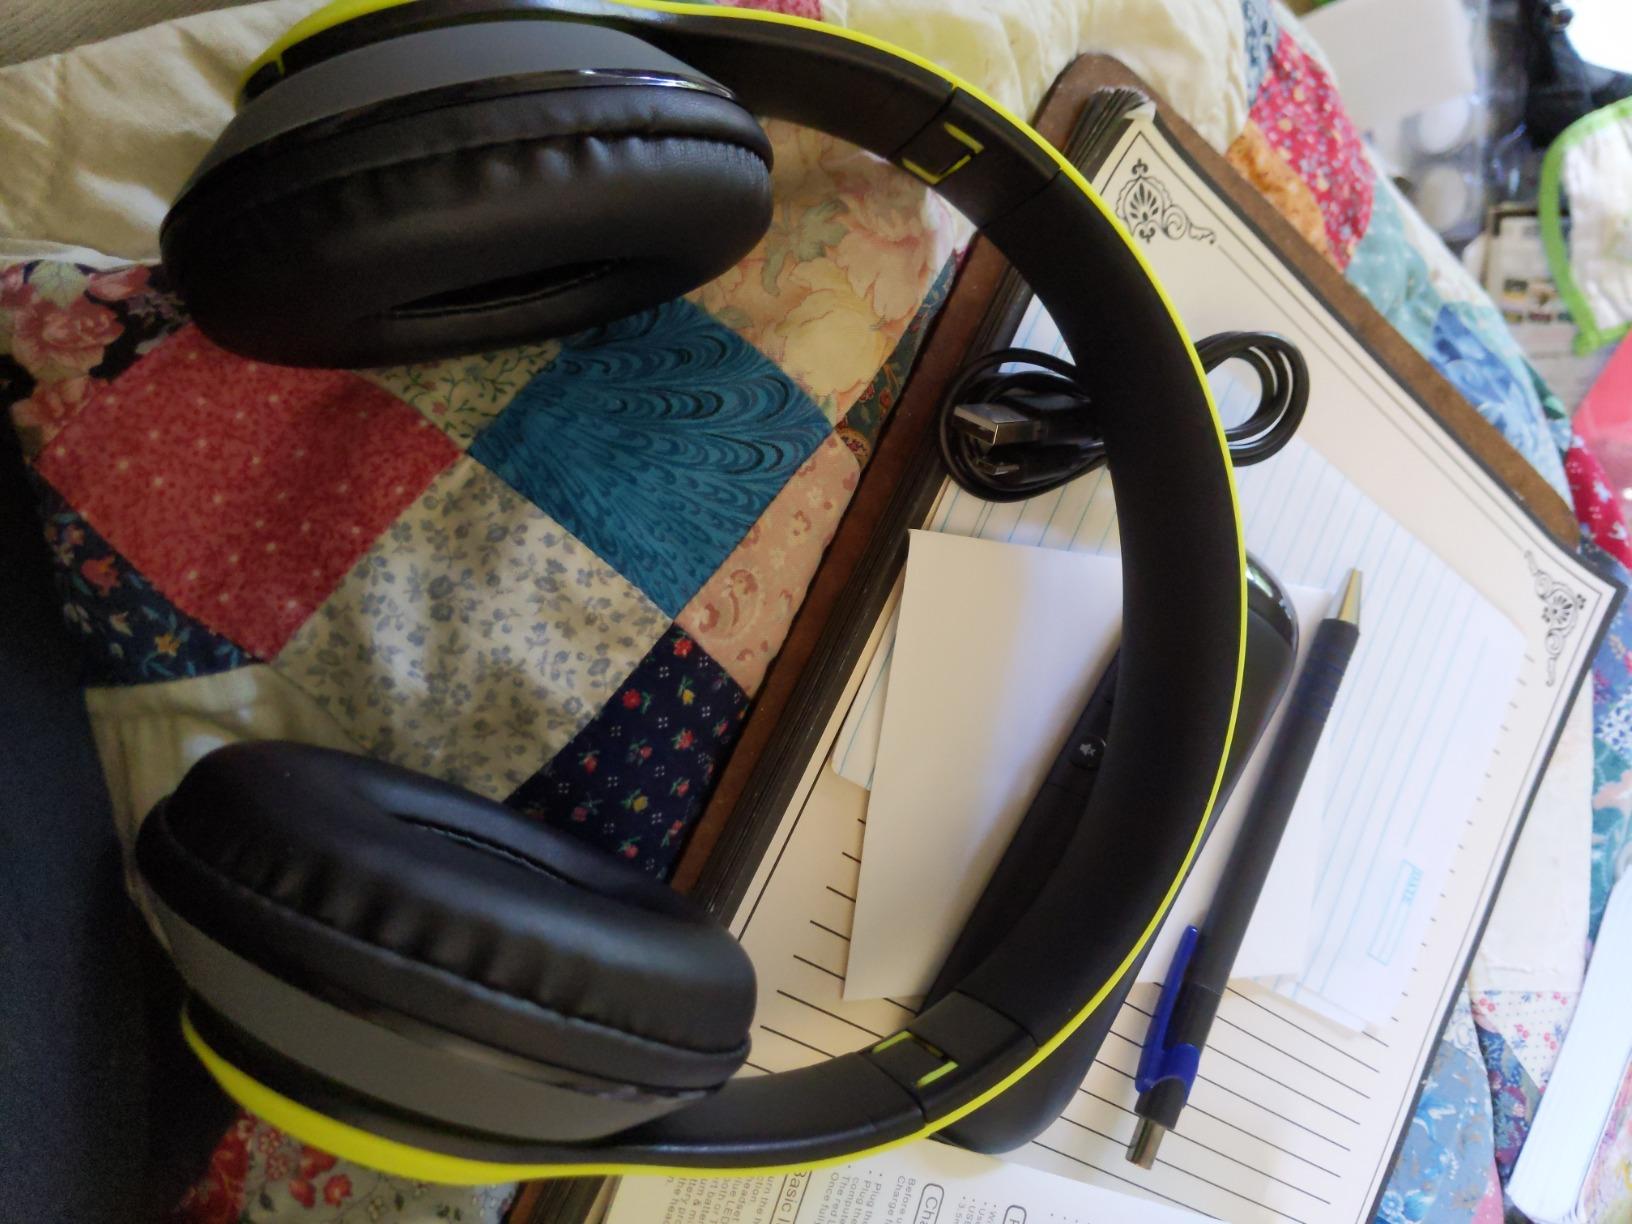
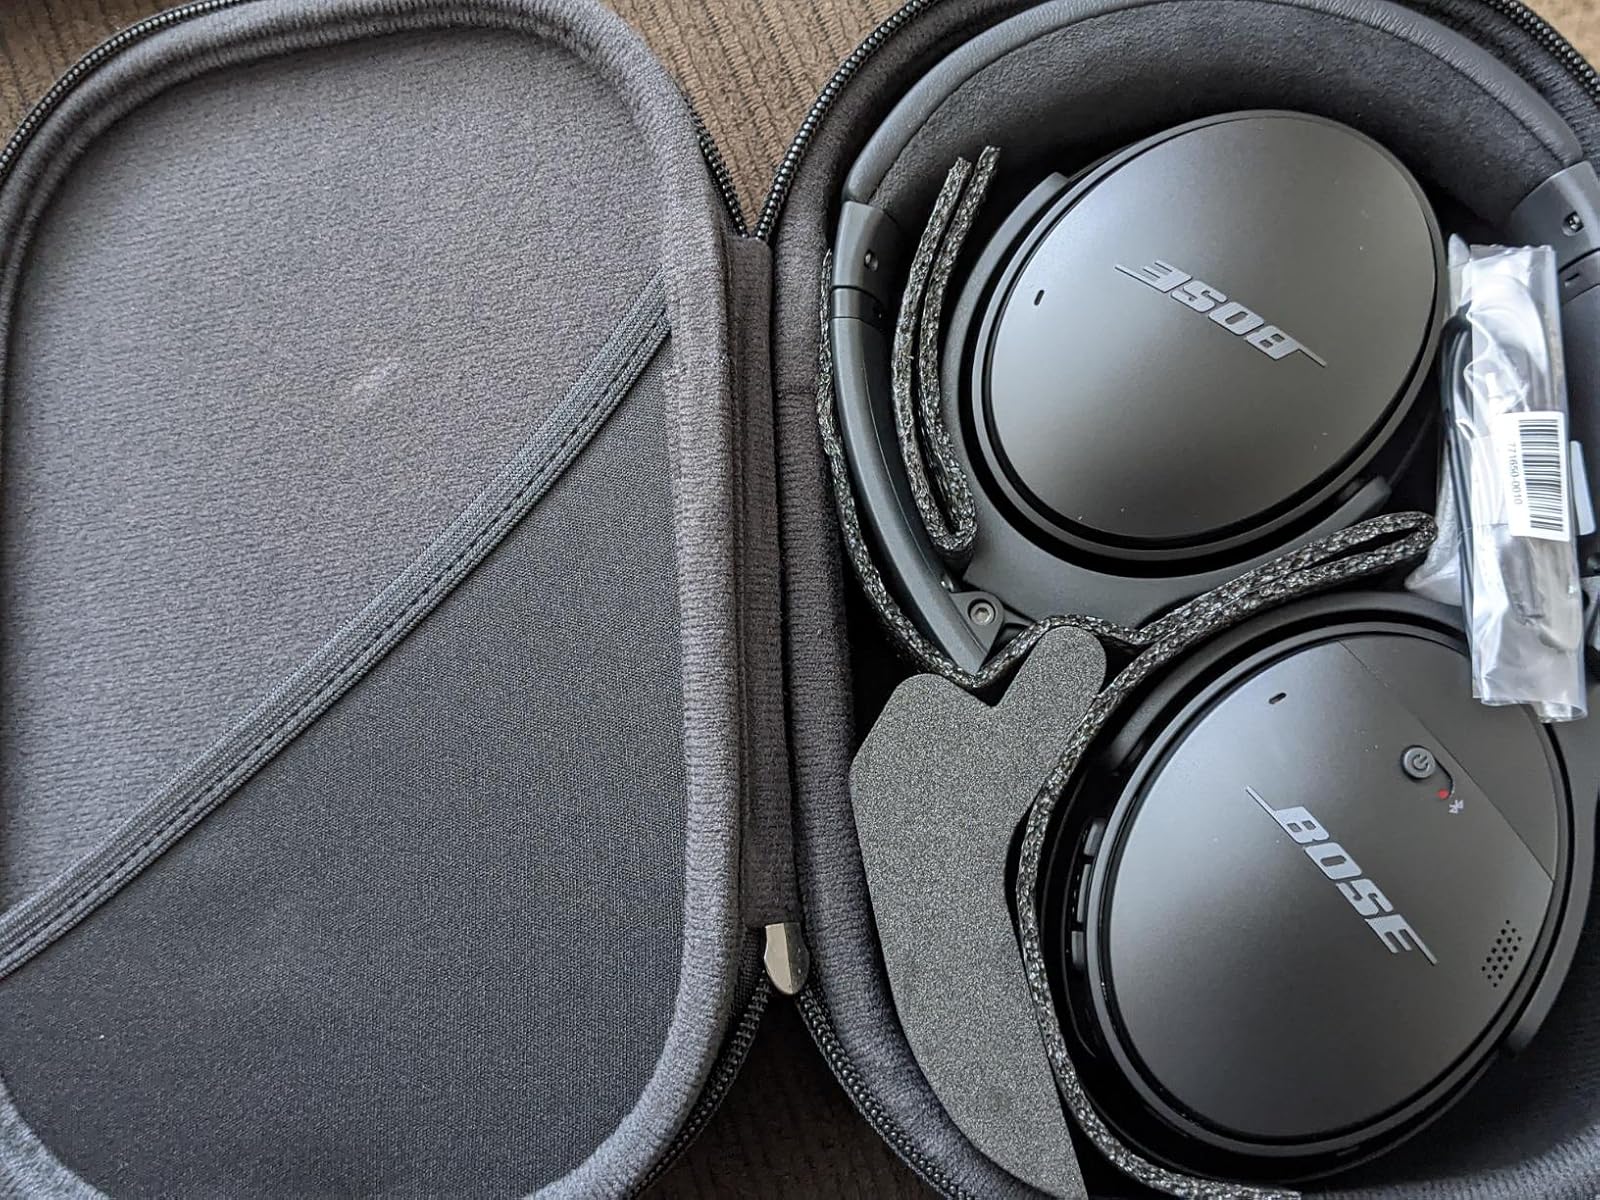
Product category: headphones
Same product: no